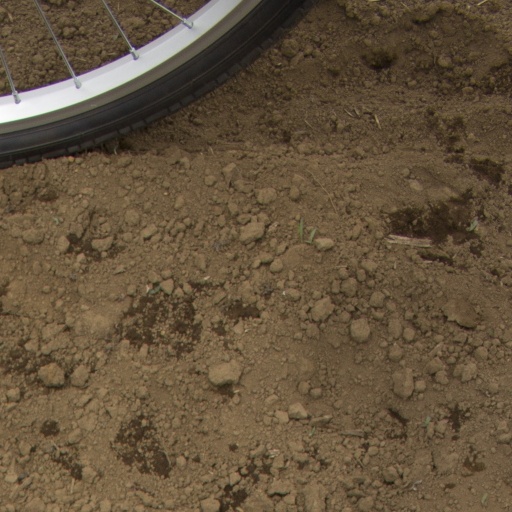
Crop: Jerusalem artichoke